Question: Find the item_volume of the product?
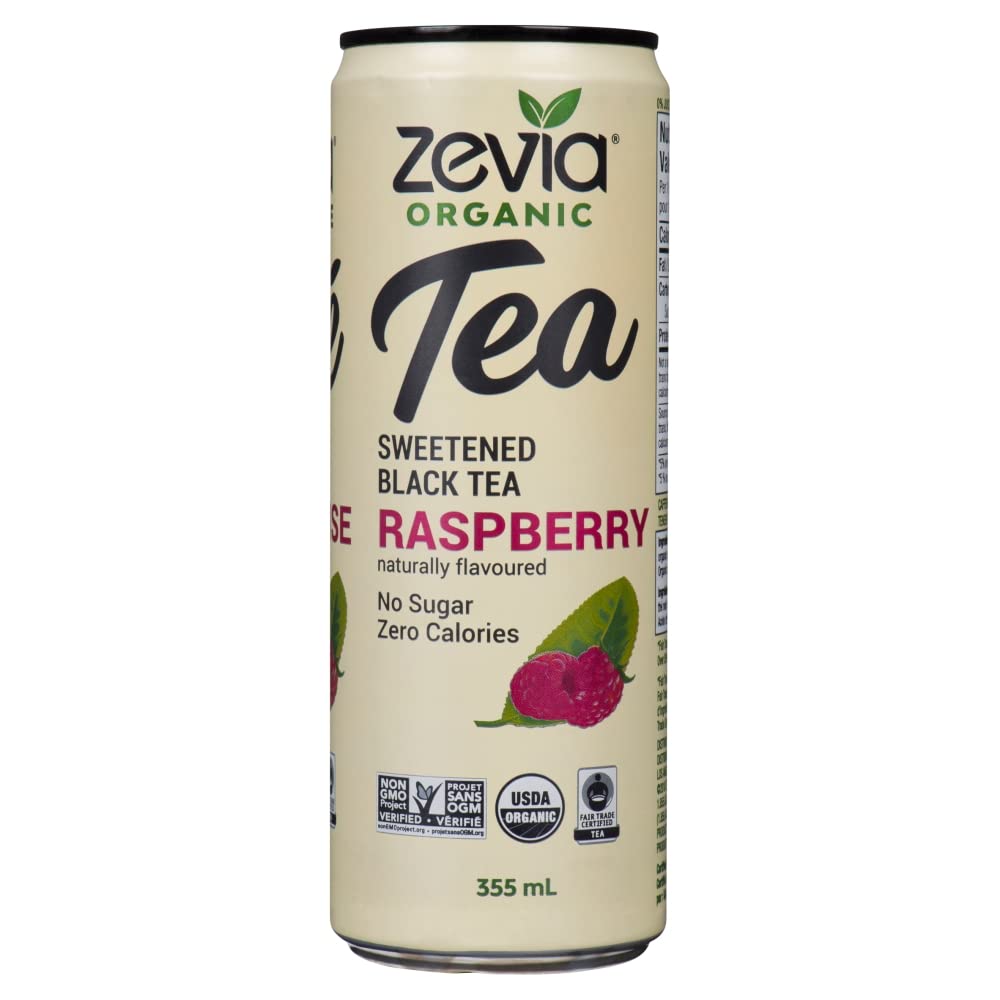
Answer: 355.0 millilitre